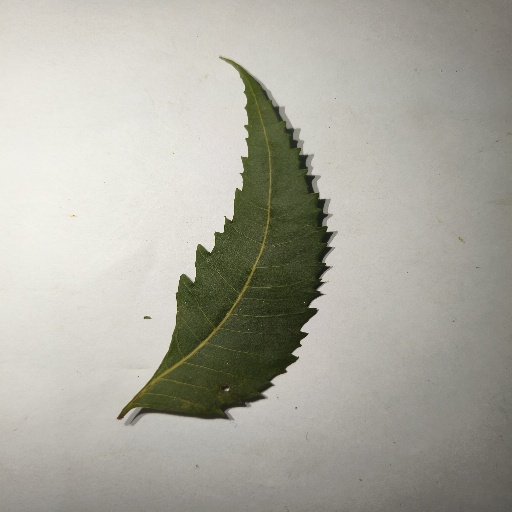
Species: Neem
Leaf condition: Healthy Leaf